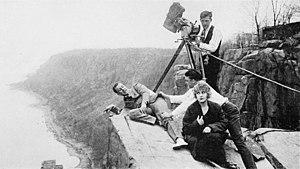
Arthur C. Miller est un directeur de la photographie américain, né à Roslyn le 8 juillet 1895 et mort à Hollywood le 13 juillet 1970.